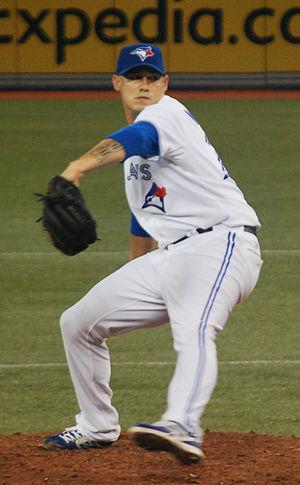
Dustin Michael McGowan est un lanceur droitier des Marlins de Miami de la Ligue majeure de baseball.